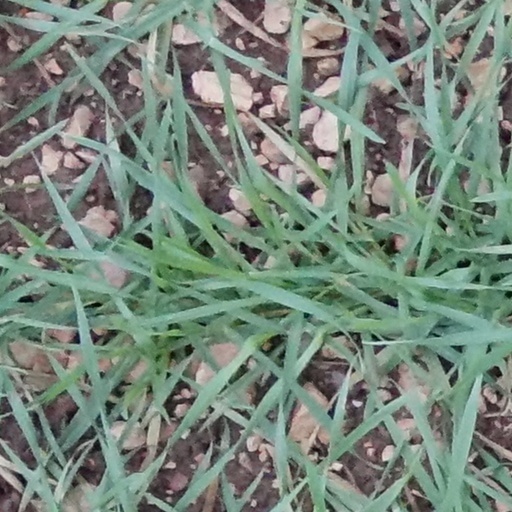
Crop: wheat